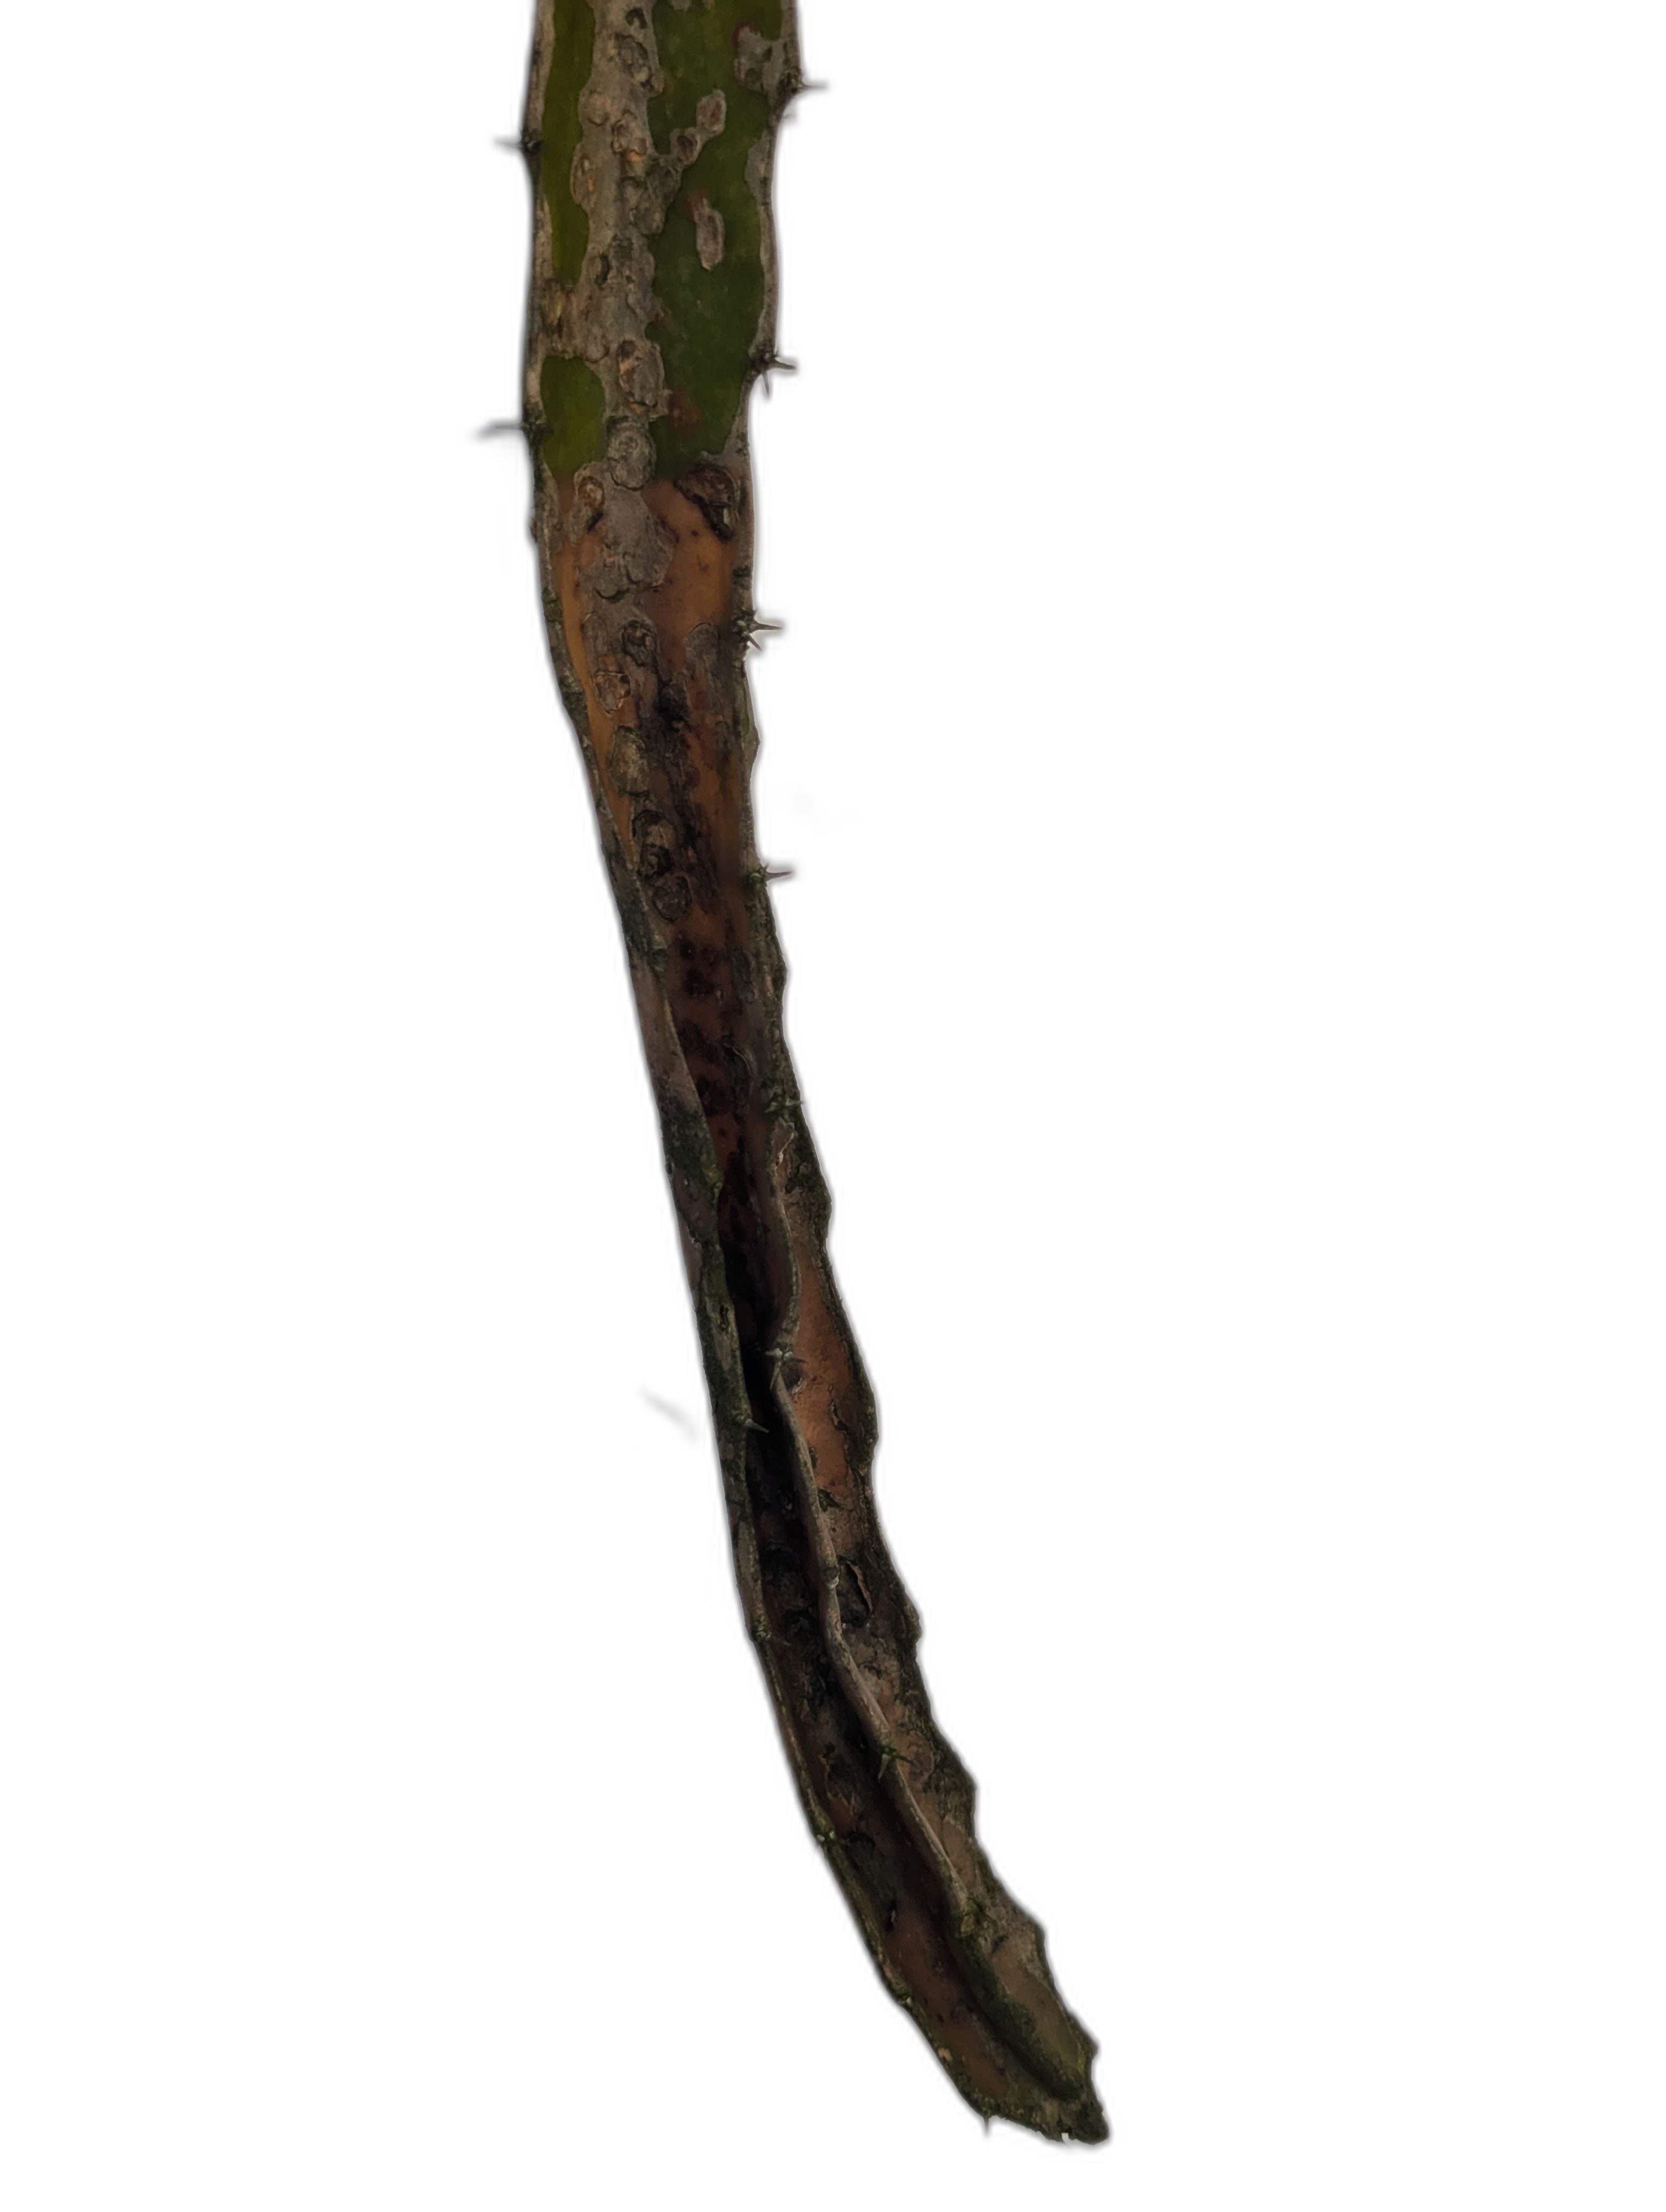
Label: Bad leaf